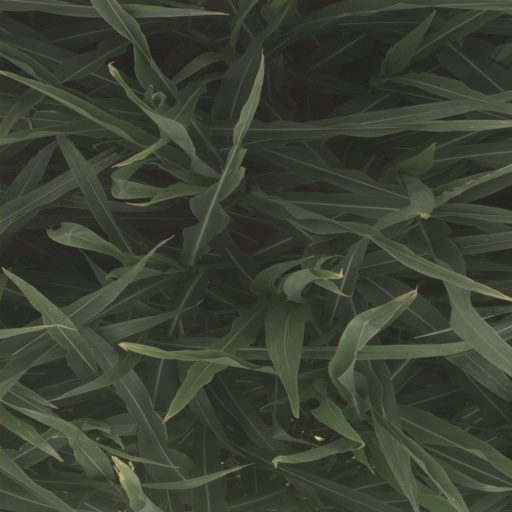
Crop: sorghum